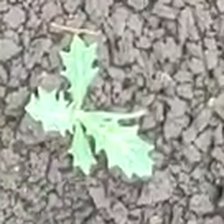
Weed species: Bilayat_(Mexicana_Argemone)